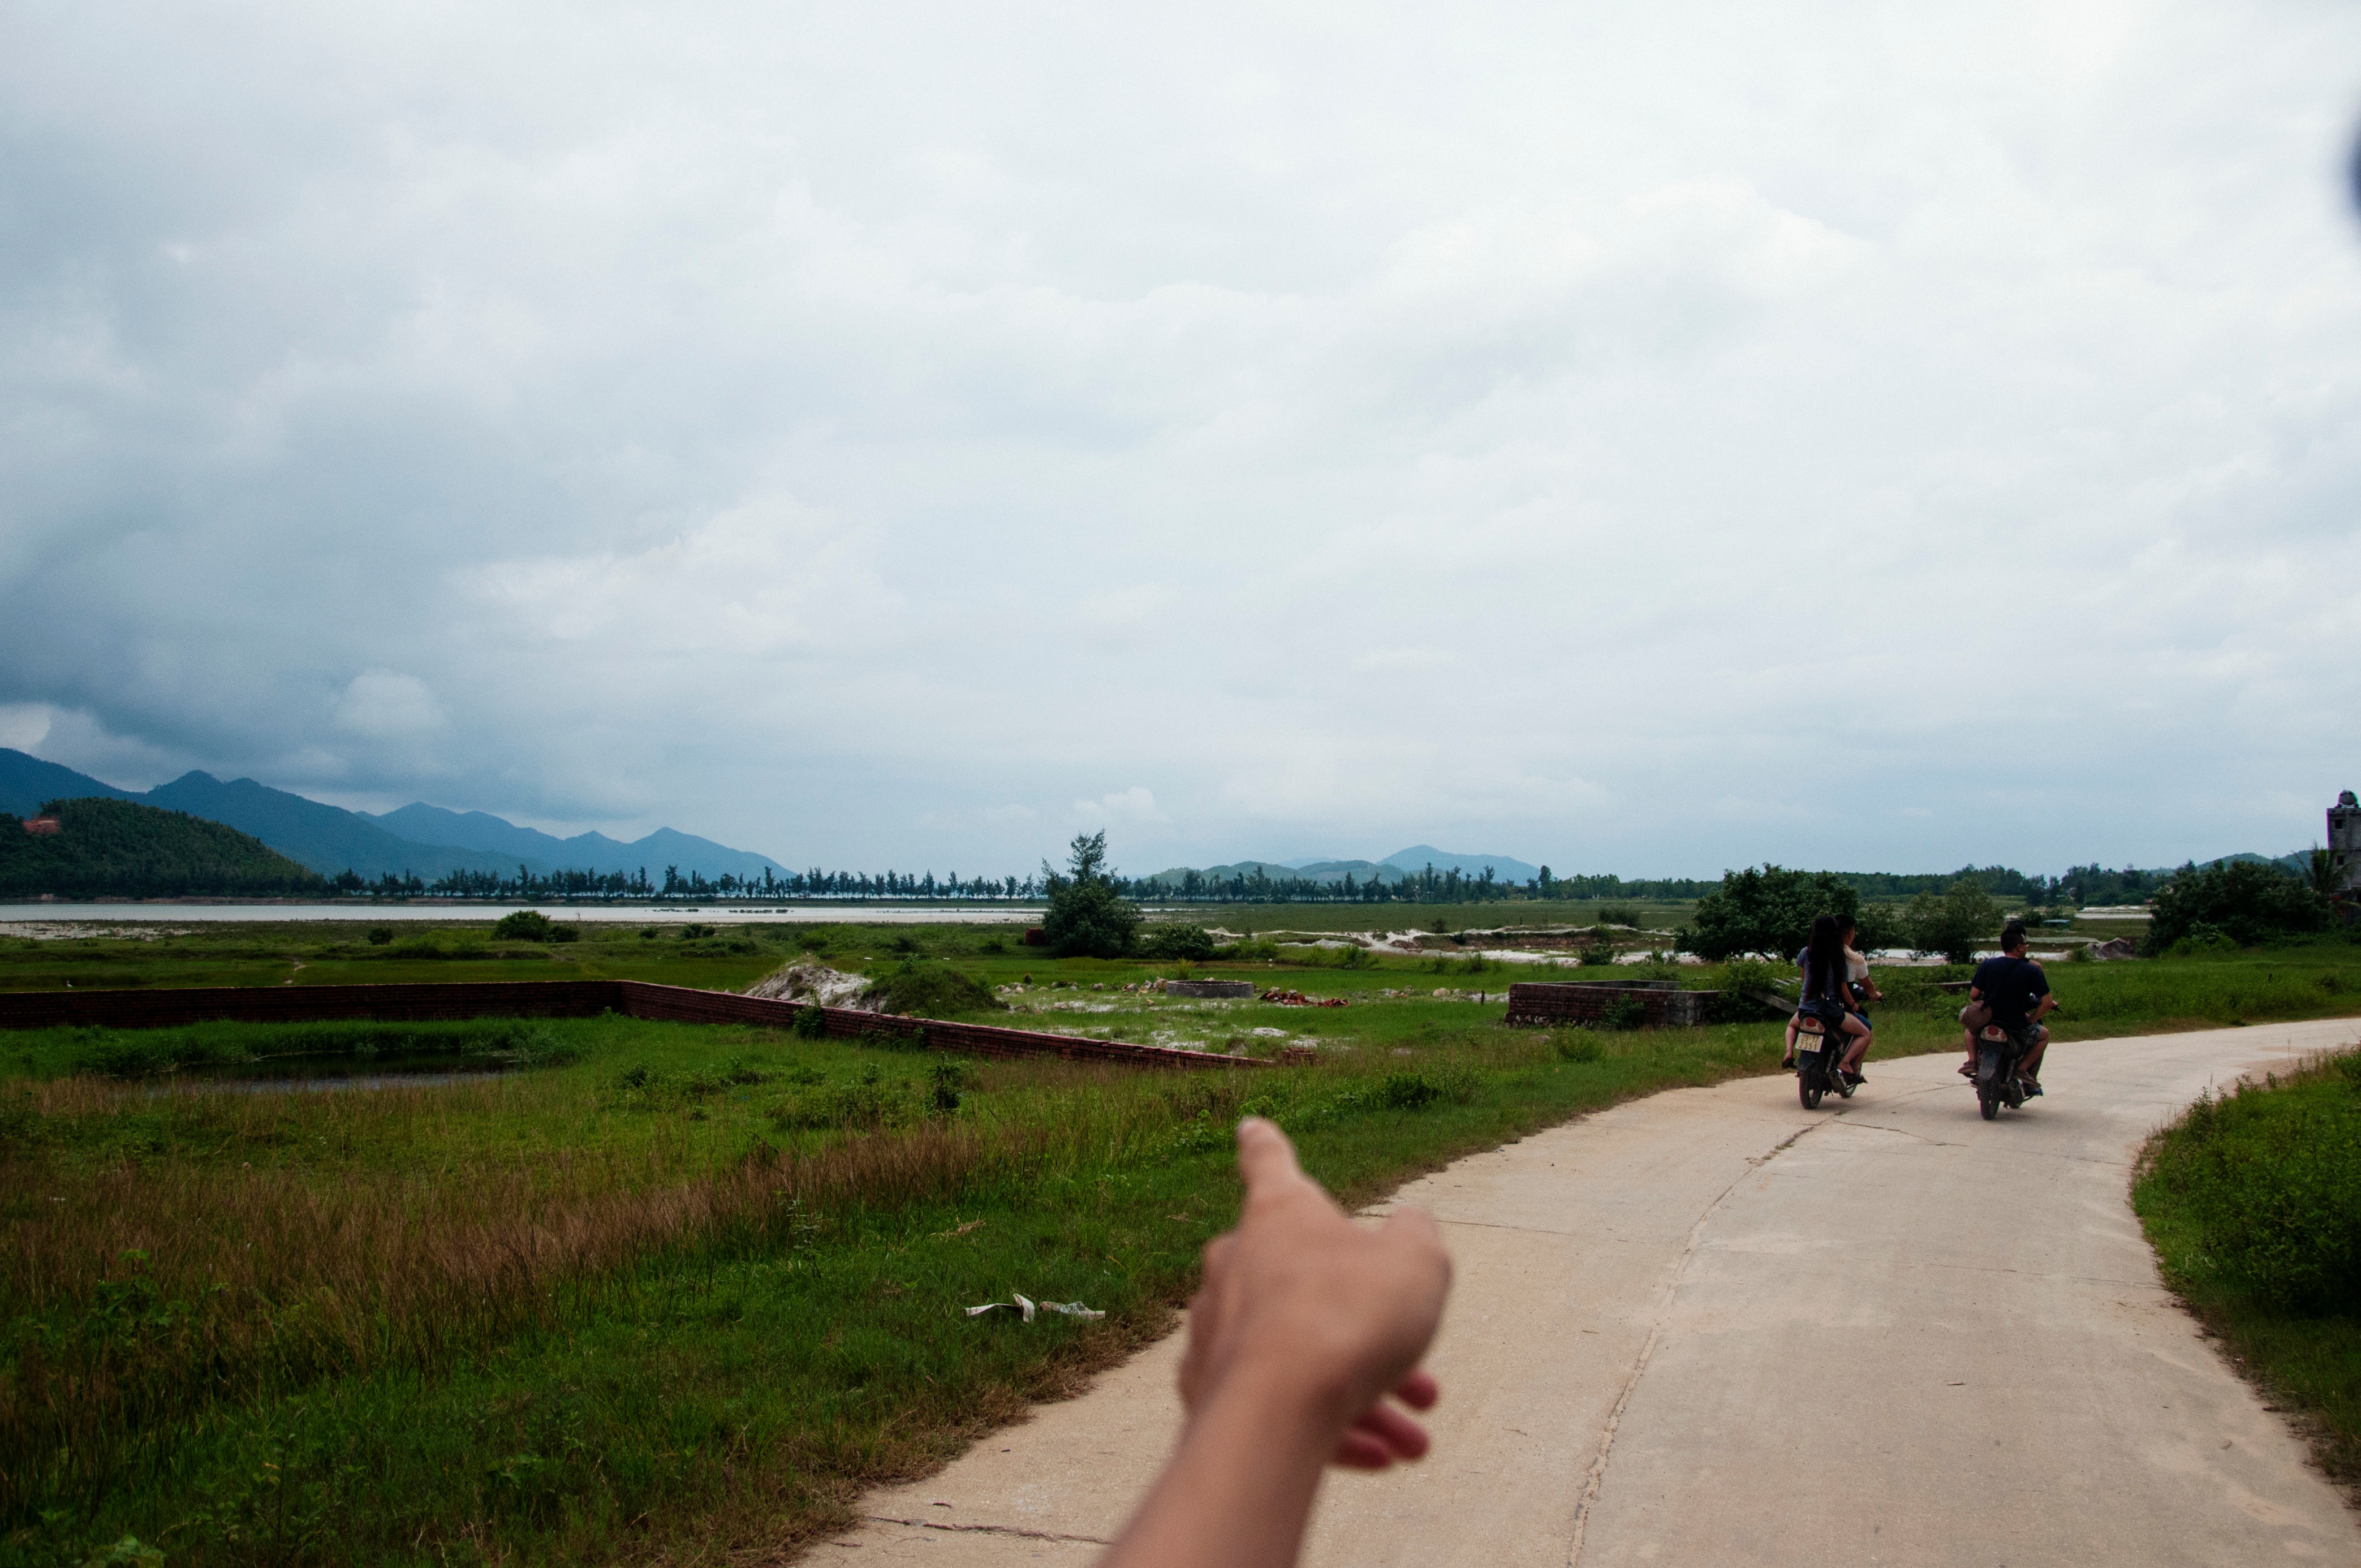
sea, coast, horizon, cloud, field, hill, river, vacation, reservoir, agriculture, waterway, road trip, rural area